Dégénération

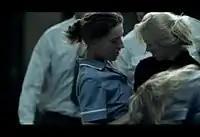
The music video for "Dégénération" contains several gay and lesbian scenes.

The video shows Farmer lying on an operating table in a laboratory, surrounded by scientists. When the music begins, she wakes up, unties her strips, gets up, and throws blue laser beams from her palms to the doctors and the militaries. Suddenly, they begin to perform choreographied sexual intercourses (men with men, women with women, women with men) which eventually end as an orgy, while Farmer goes out of the laboratory.